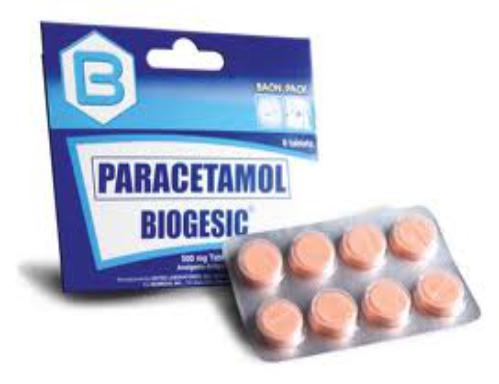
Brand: biogesic
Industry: Medical